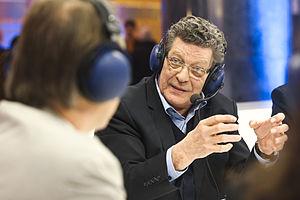
Gérard M. Deprez est un homme politique belge, né le 13 août 1943 à Noville, qui a été notamment président du PSC et député européen.